Valentyn Symonenko

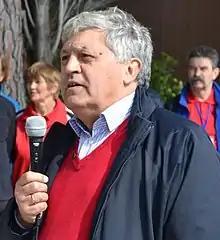
Symonenko in 2013

Valentyn Kostyantynovych Symonenko (born 4 July 1940) is a Ukrainian politician and former Soviet Communist Party functionary. Between 1996 and 2011 he was chairman of the Accounting Chamber of Ukraine.